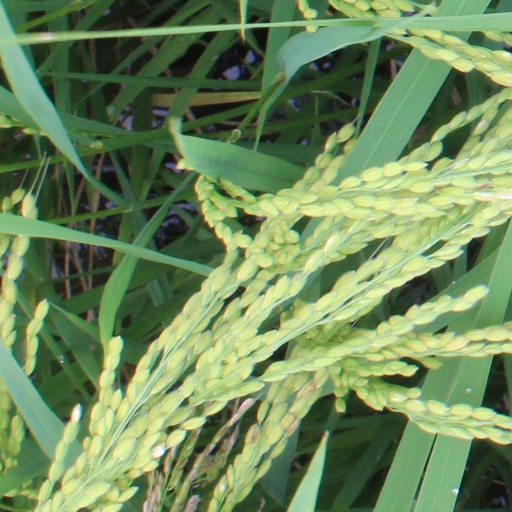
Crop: rice